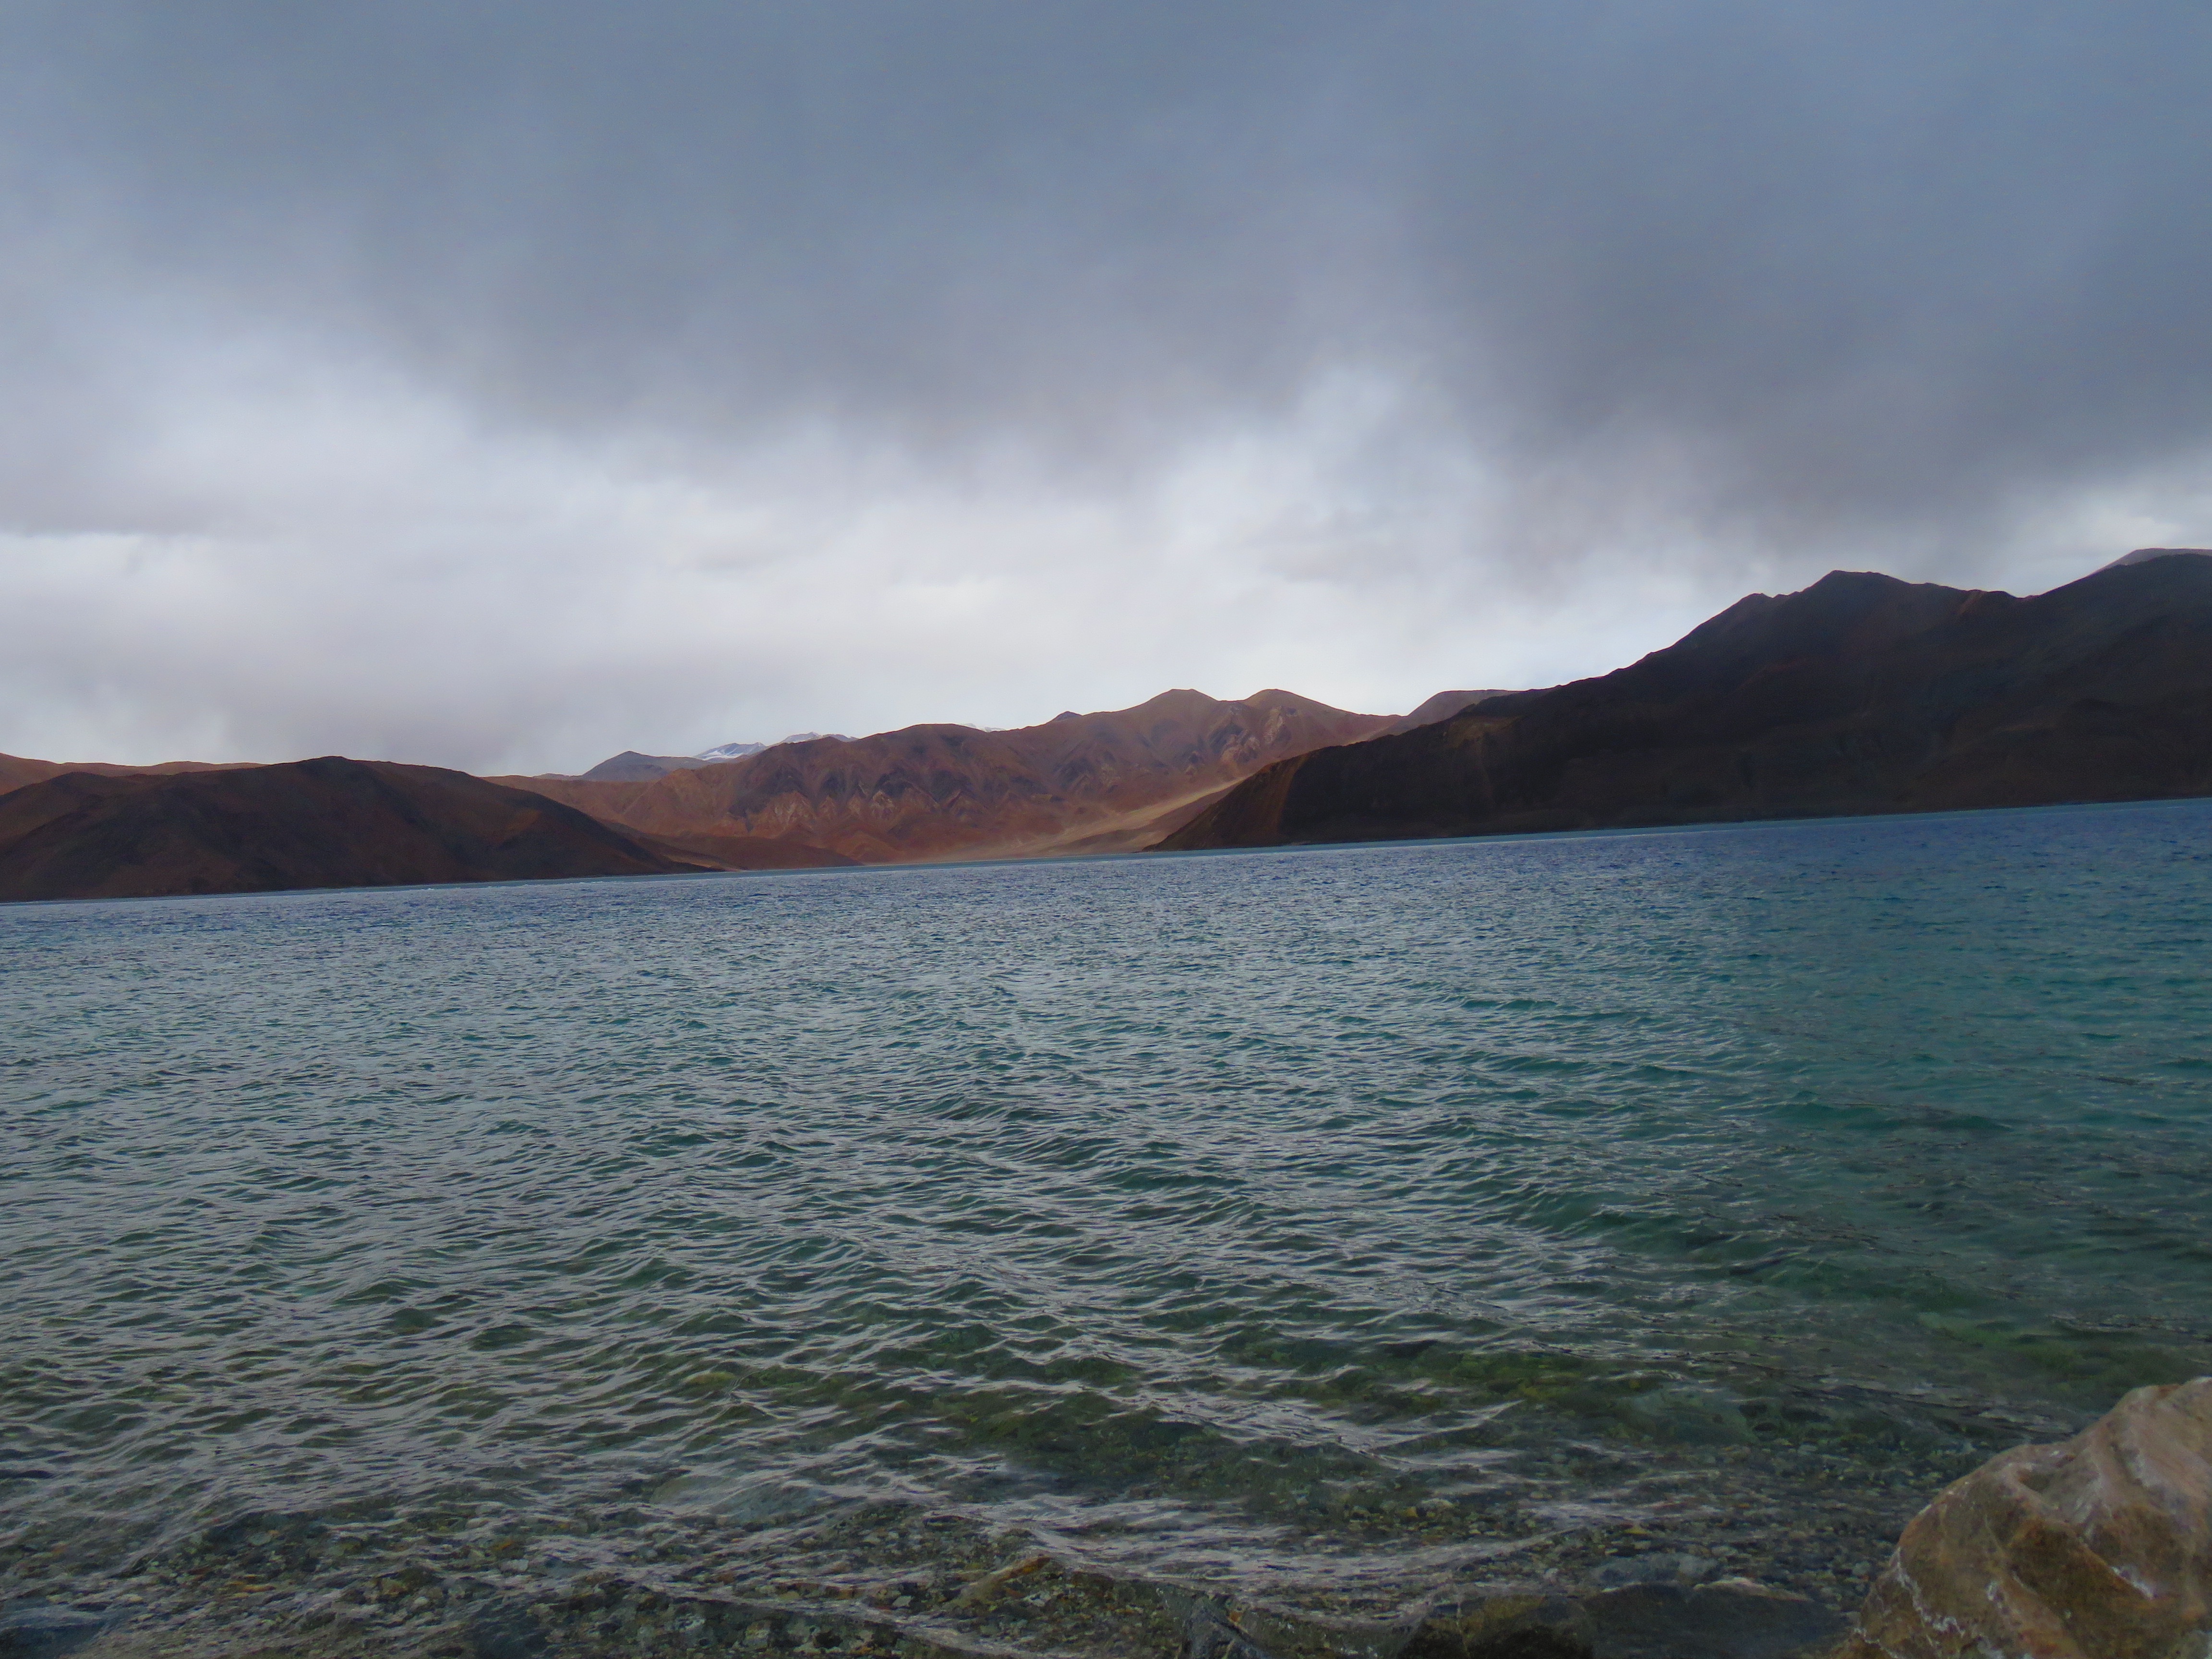
sea, coast, ocean, horizon, mountain, cloud, shore, lake, cove, bay, fjord, reservoir, highland, terrain, body of water, loch, cape